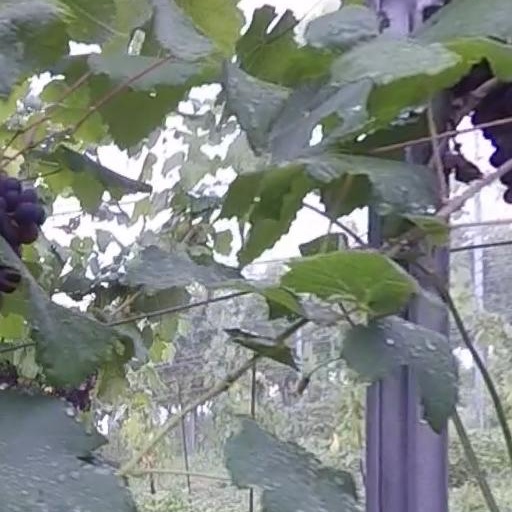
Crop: grape